Indiana Jones and the Temple of Peril

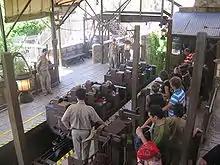
The loading station

The attraction is designed around the theme of an expedition to the lost Temple of Peril. The queue wanders through an abandoned base camp, meandering toward the temple where guests climb a staircase to the temple entrance. Inside the temple, guests board a mine car-styled ride vehicle.